William John Young (biochemist)

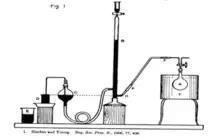
(Harden, Young and Thompson,1911)

From 1900 to 1912, Young held the title of Assistant Biochemist at the Lister Institute of Preventive Medicine in London. He worked with Sir Arthur Harden on fermenting enzymes in yeast extract, extending the work of Eduard Buchner on cell-free alcoholic fermentation. In 1906, they found that heat-stable substances were necessary in addition to heat-sensitive enzymes, by observing that the rate of alcoholic fermentation in unboiled yeast extracts increased when boiled yeast extract was added. They soon discovered that salts of orthophosphoric acid stimulate fermentation. They developed an apparatus to collect and measure the gases that evolved during fermentation. This model employed a volumetric measurement of CO, while former apparatuses used a gravimetric measurement.